Johnny Cardoso

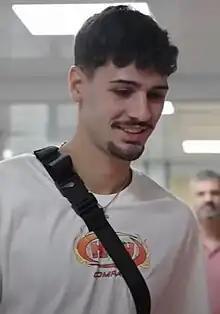
Cardoso in 2023

João Lucas de Souza Cardoso (born September 20, 2001), better known as Johnny Cardoso or just Johnny, is an American professional soccer player who plays as a midfielder for La Liga club Atlético Madrid and the United States national team.